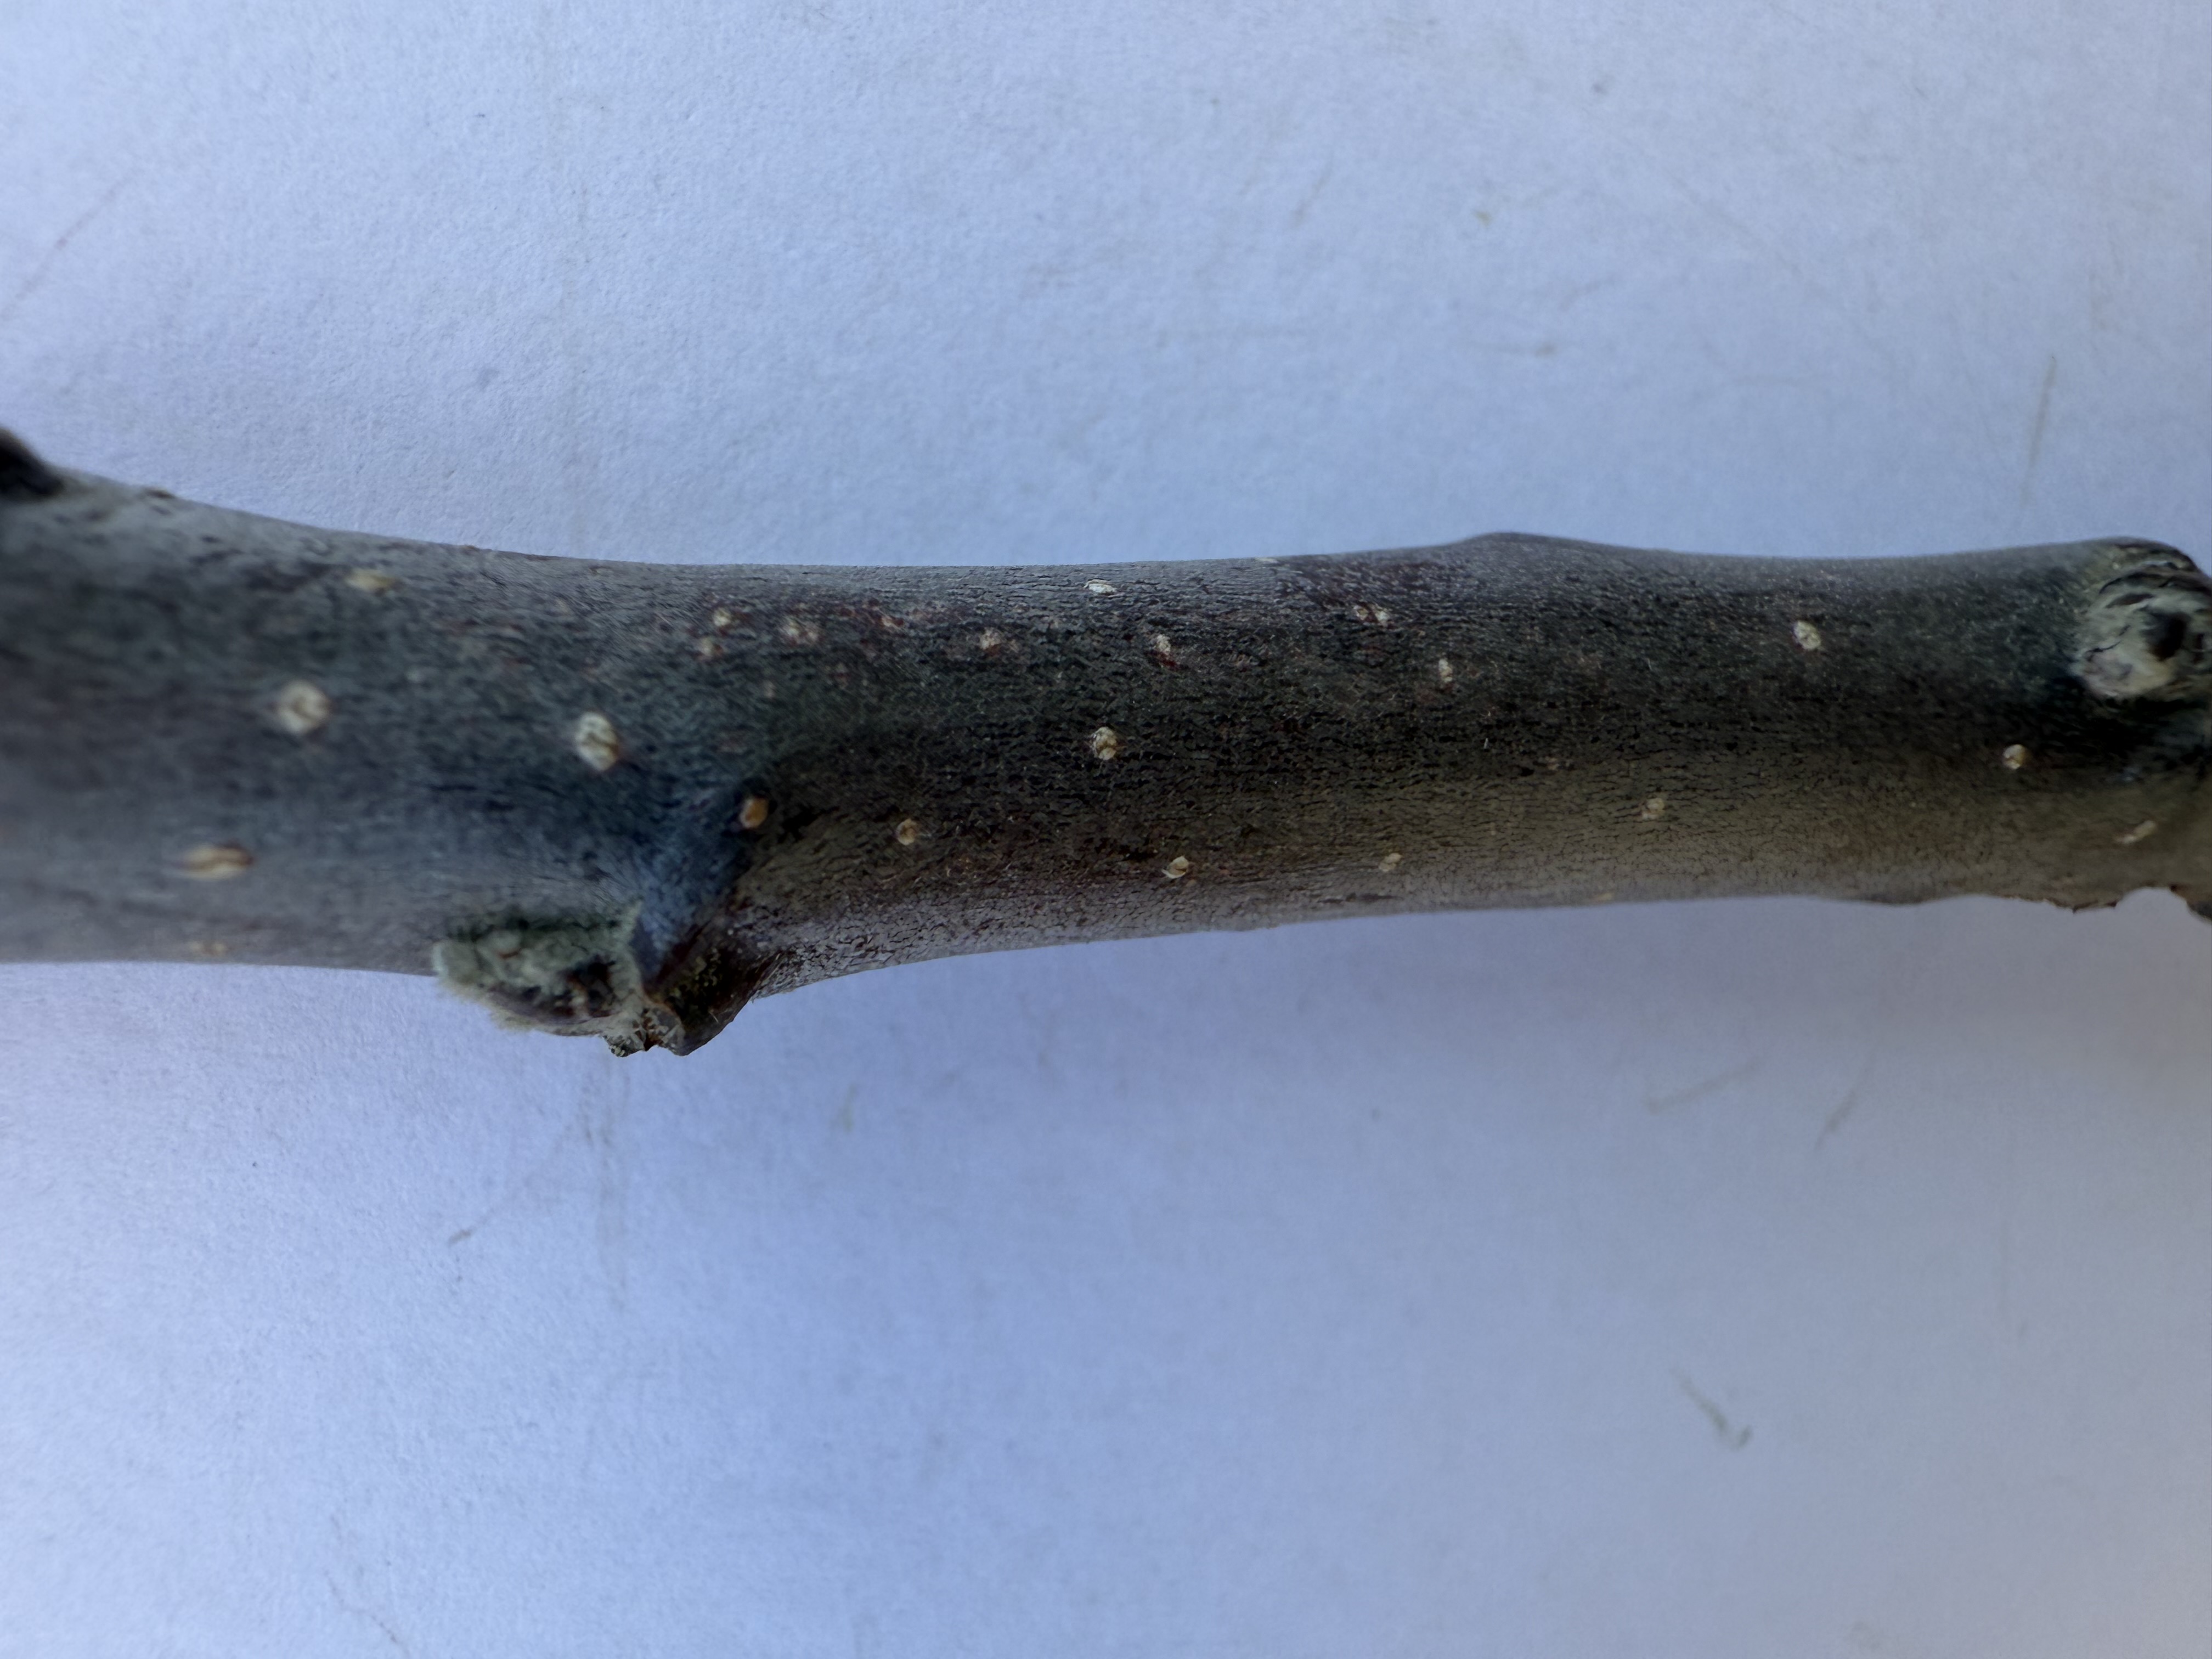
Variety: Redlove Apple